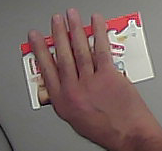
Product: kinder_chocolate